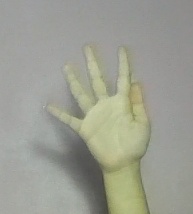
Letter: sheen